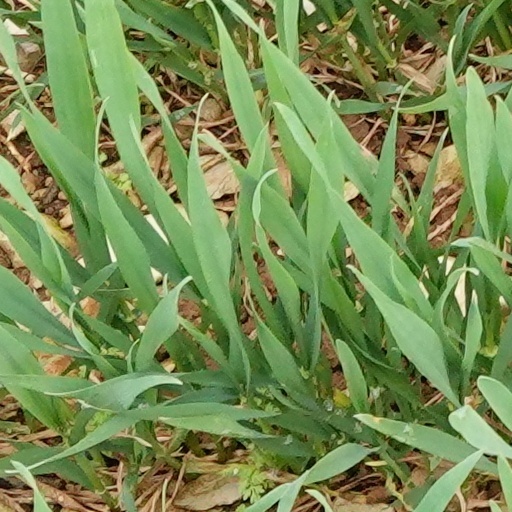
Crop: wheat